Carl Van Dyke

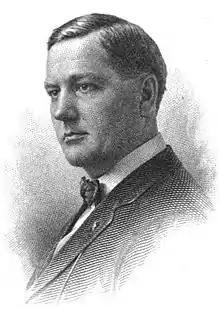
Frontispiece of 1922's "Carl C. Van Dyke, Late a Representative from Minnesota"

Carl Chester Van Dyke (February 18, 1881 – May 20, 1919) was an American soldier, lawyer and politician from Minnesota.